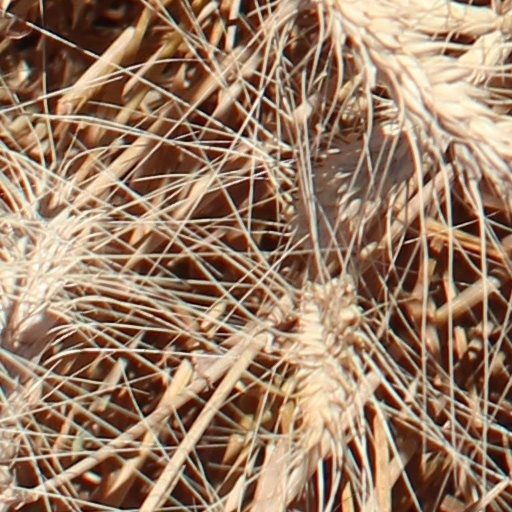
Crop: wheat